Manderup Parsberg

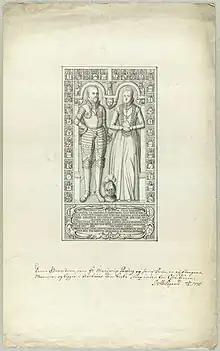
Manderup Parsberg depicted on his ledgerstone. Drawing by Søren Abildgaard, 1770

Manderup Parsberg (24 December 1546 – 11 November 1625) was a Danish nobleman and politician who was member of the Royal Privy Council to King Christian IV of Denmark.